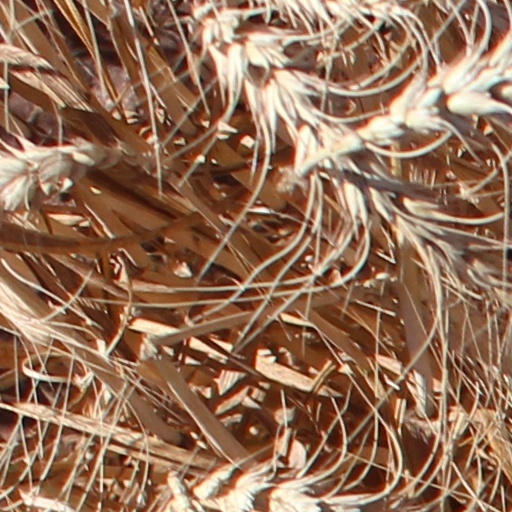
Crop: wheat